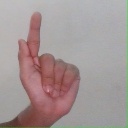
अक्षर: ळ